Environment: real
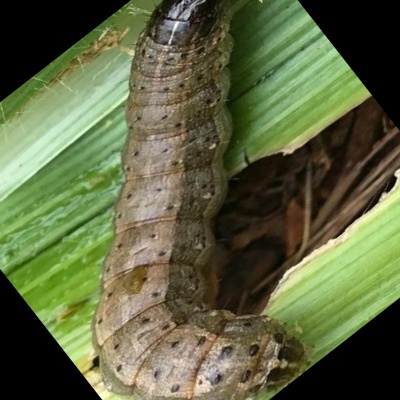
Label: fall_armyworm